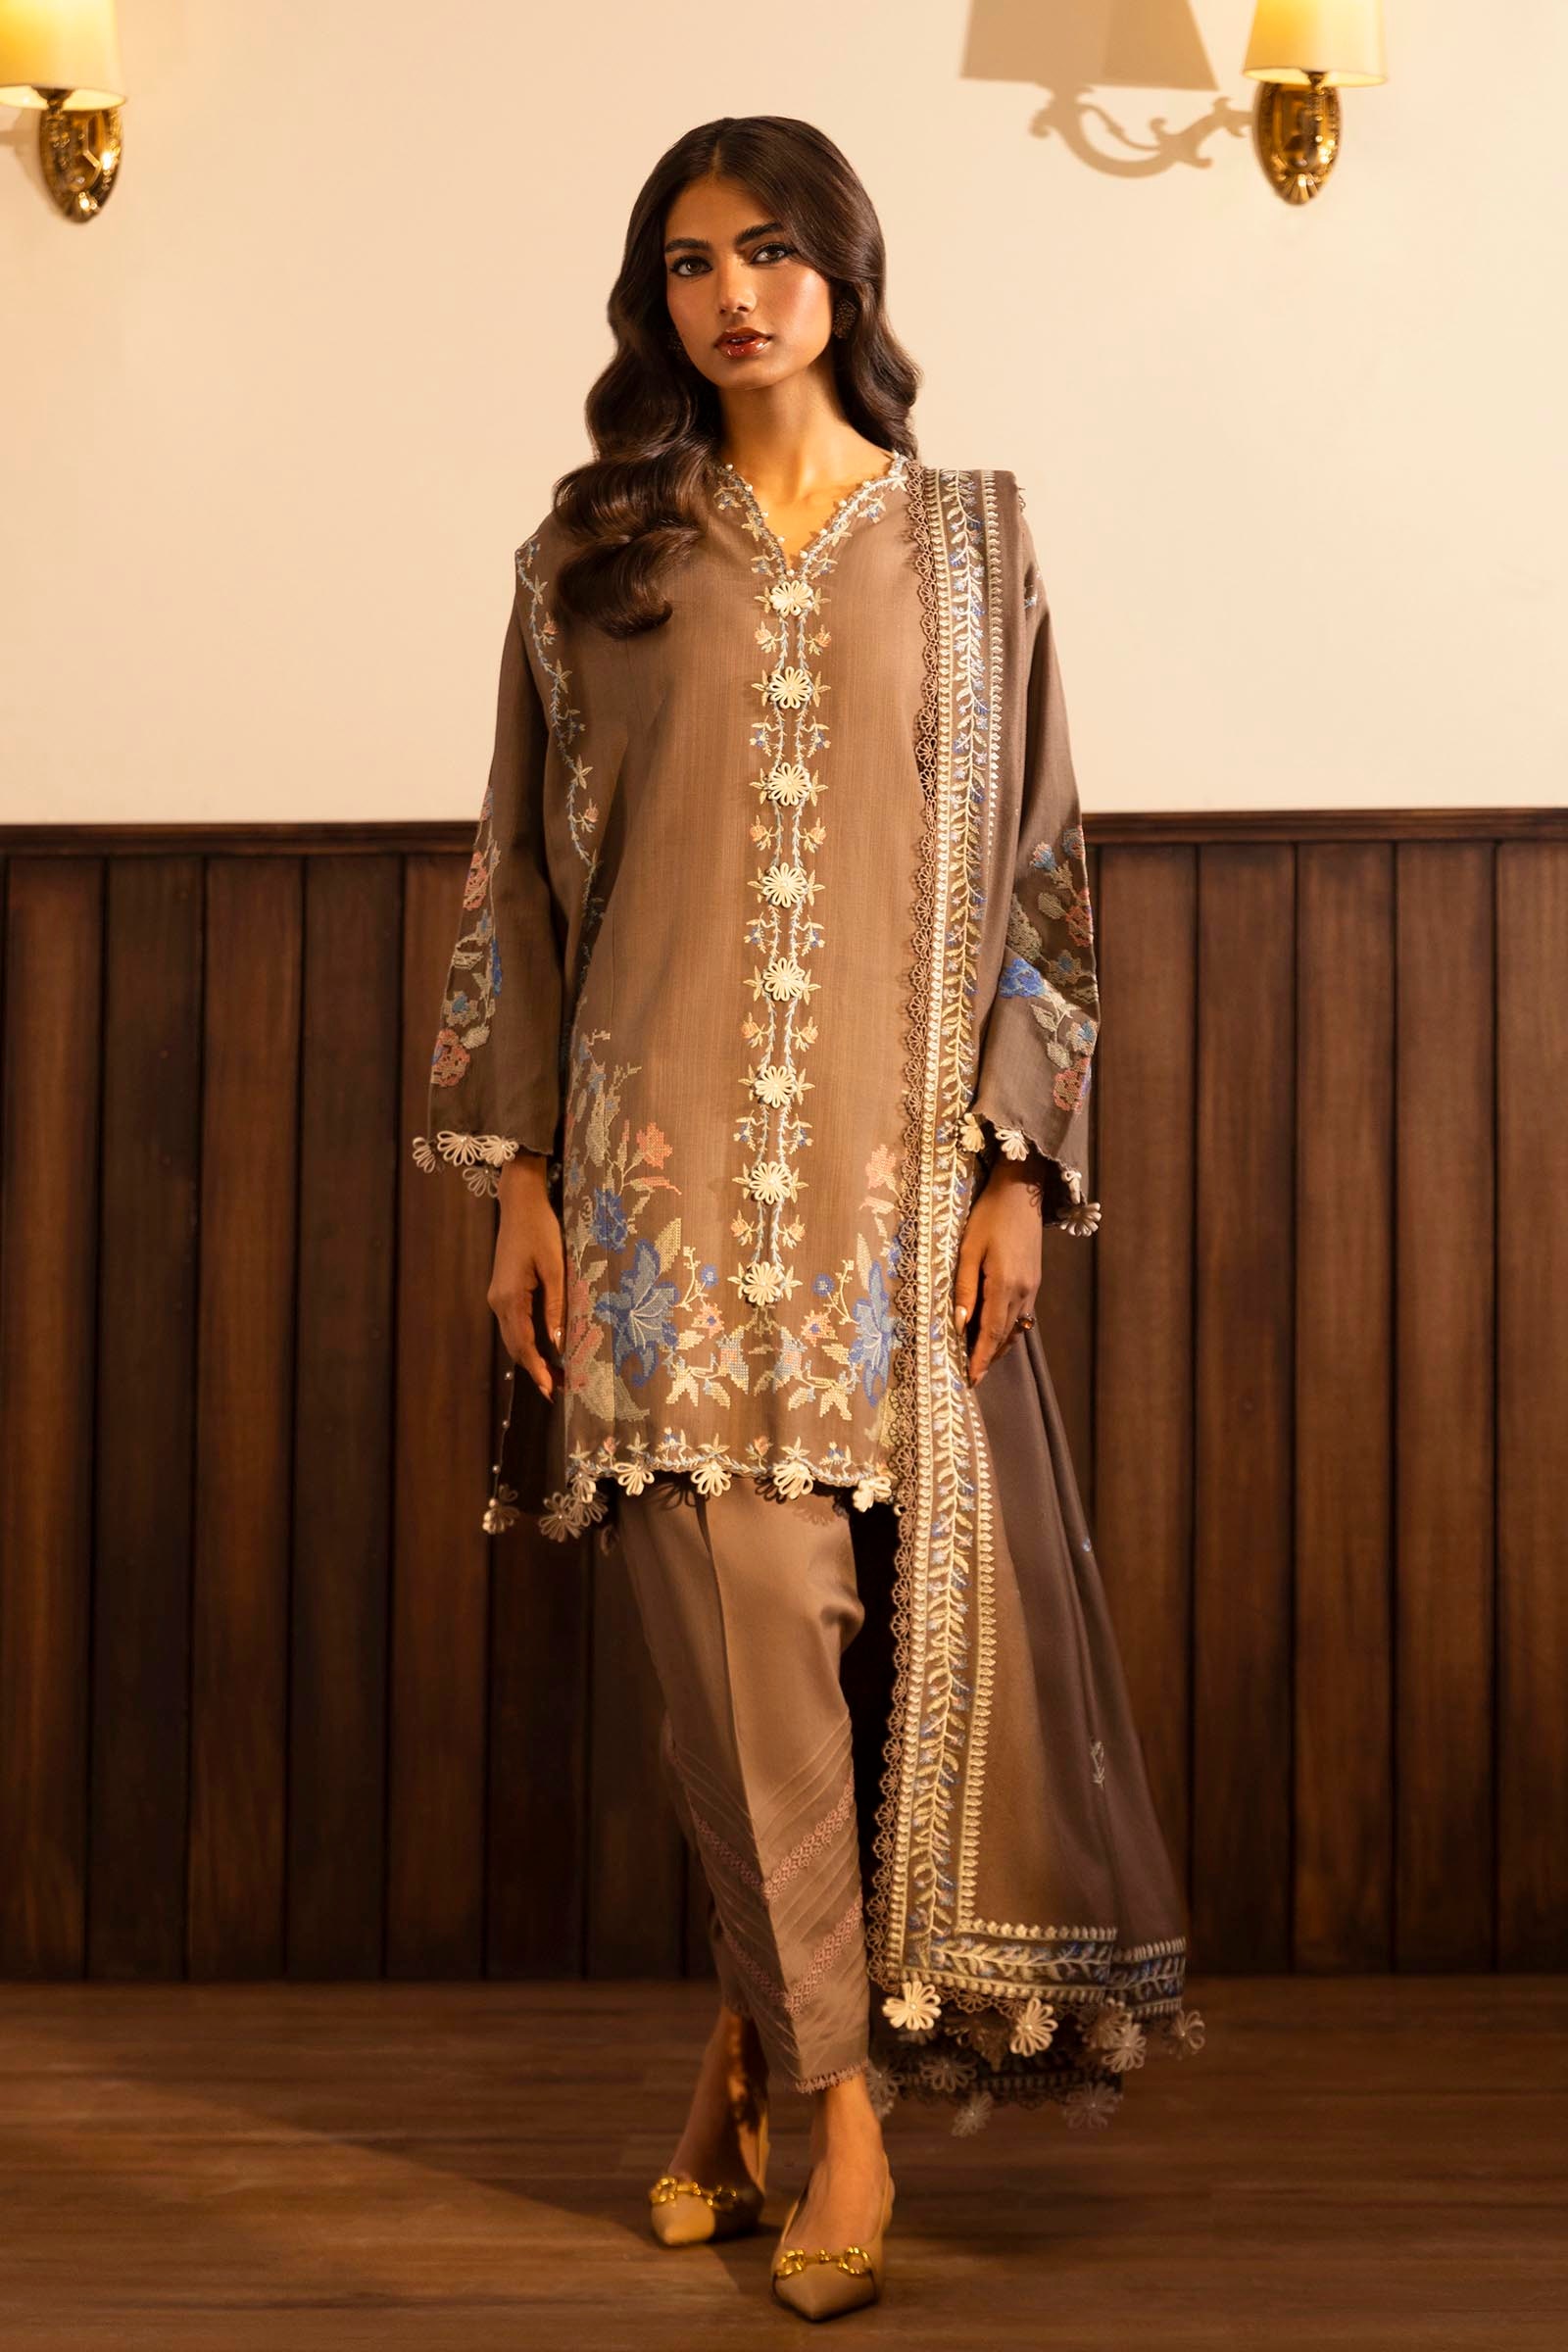
brown multi embroidered salwar suit